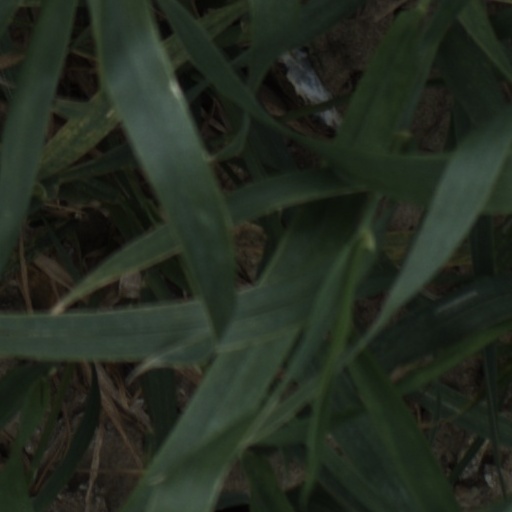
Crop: wheat